Mark Shuttleworth

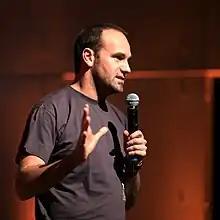
Shuttleworth speaking in 2009

In the 1990s, Shuttleworth participated as a developer of the Debian operating system. According to the Official Ubuntu Book, he was the first to upload the Apache HTTP Server "into the Debian project's archives".